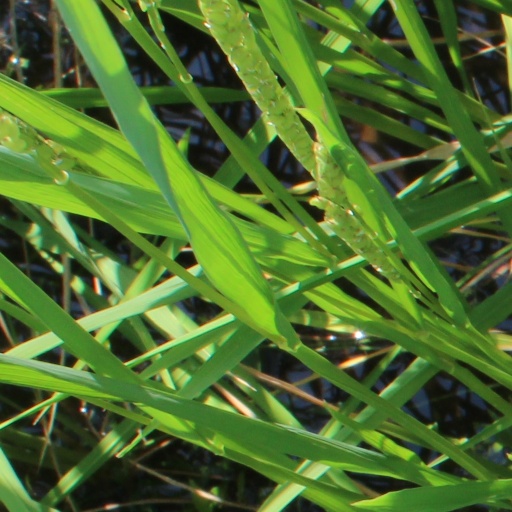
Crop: rice